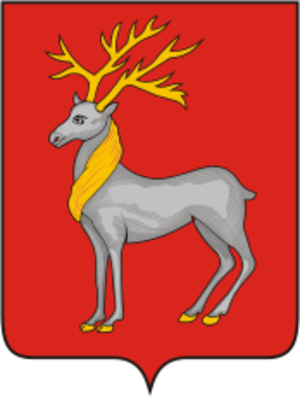
Rostov est une ville de l'oblast de Iaroslavl, en Russie. Rostov est l'une des plus anciennes villes de Russie et un important centre touristique de l'anneau d'or du fait du kremlin de Rostov situé au centre de la ville. Sa population s'élevait à 30 515 habitants en 2020